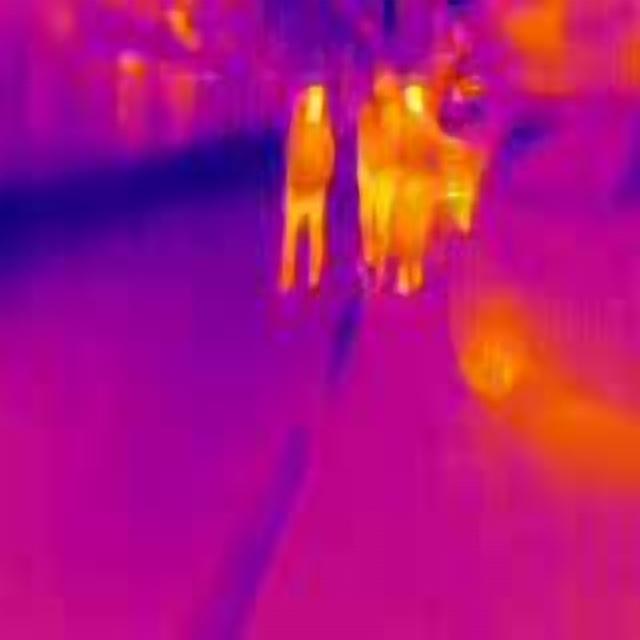
Detected objects:
label: person
label: person
label: person